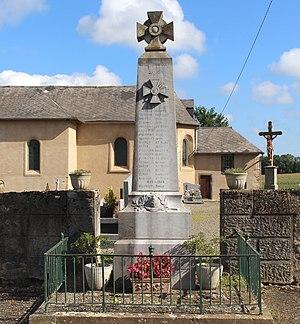
Monument aux morts de Clarac (Hautes-Pyrénées)
La croix de guerre 1914-1918, plus ou moins épurée, est un des symboles les plus fréquents décorant le sommet des monuments aux morts de France.
Clarac est une commune française située dans le département des Hautes-Pyrénées, en région Occitanie.